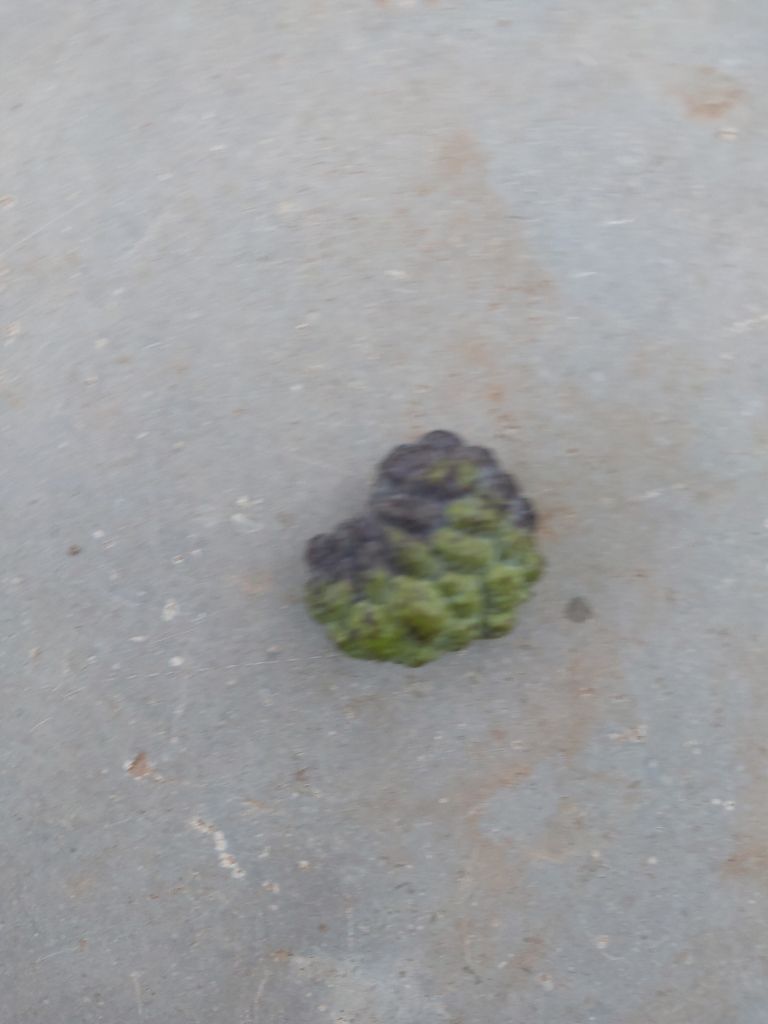
Disease label: Blank Canker